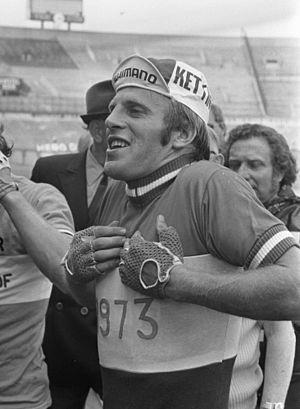
Cees Stam, né le 20 novembre 1945 à Koog aan de Zaan, est un coureur cycliste néerlandais. Spécialiste du demi-fond, il a été champion du monde de cette discipline en amateurs en 1970 et en professionnels en 1973, 1974 et 1977. Il est le père de Danny Stam et le grand-père de Yoeri Havik tous les deux cyclistes.